Annexation

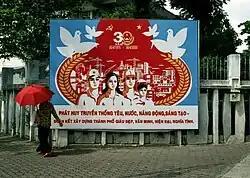
Communist Party of Vietnam billboard marking the 30th anniversary of the reunification of the country in 1975

Western New Guinea officially became part of Indonesia through the Act of Free Choice in 1969, supervised by the UN. Based on the New York Agreement (1962) between Indonesia and the Netherlands, the UN held the Act of Free Choice to determine whether Western New Guinea would join Indonesia or not. Through a deliberation of representatives, the majority voted to join, and this result was accepted by the UN General Assembly in a session in November 1969. This decision was implicitly considered to recognize Western New Guinea as part of Indonesia, because the General Assembly did not reject the report of the UN Secretary General regarding the implementation of Act of Free Choice. West Papua is the western half of the island of New Guinea and smaller islands to its west. The separatist Free Papua Movement (OPM) has engaged in a small-scale yet bloody conflict with the Indonesian military since the 1960s.